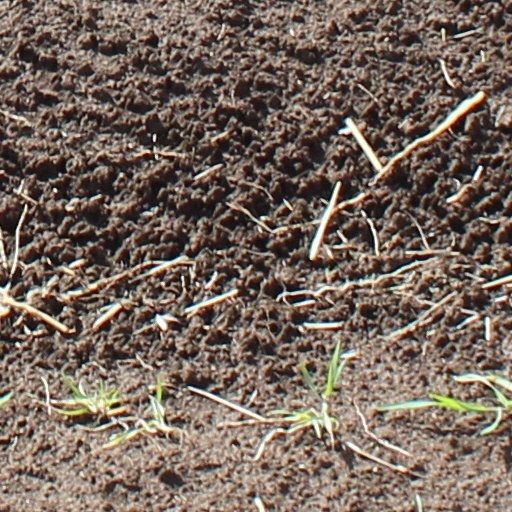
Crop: wheat